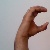
The image shows a hand gesture representing the letter 'C' in Indian Sign Language.